Sassa Narimasa

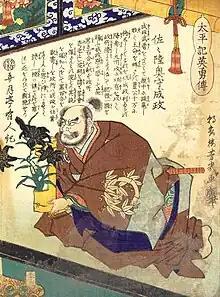
Picture of Sassa Narimasa by Utagawa Yoshiiku 1867

Narimasa served Nobunaga throughout the latter's career. He was noted for his ability to lead matchlock forces, a position he regularly held.